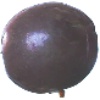
Label: Passion Fruit 1